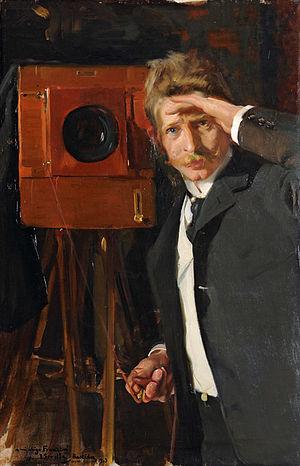
Christian Franzen, né Christian Franzen y Nisser au Danemark en 1864 et mort en 1923 à Madrid, est un photographe hispano-danois.